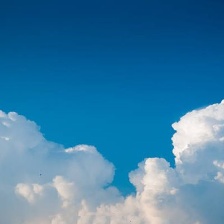
Cloud type: Cumulus